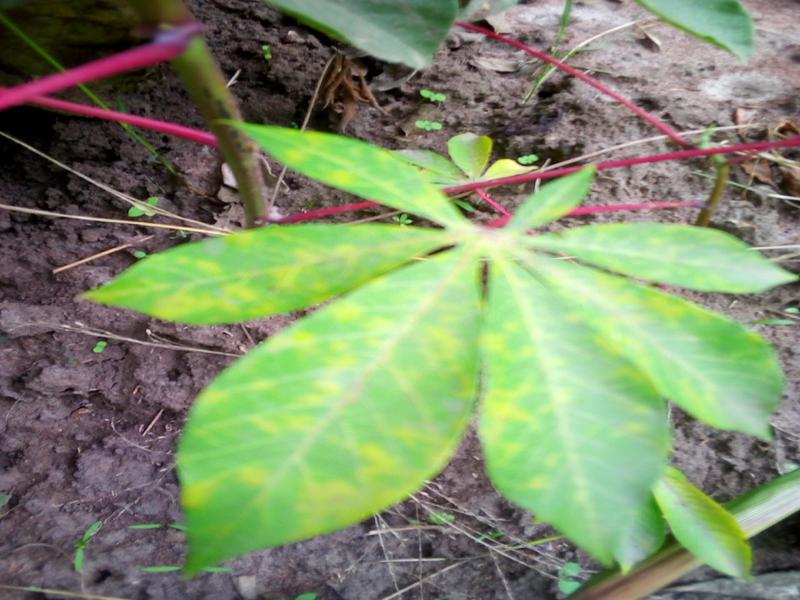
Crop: cassava
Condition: brown_streak_disease